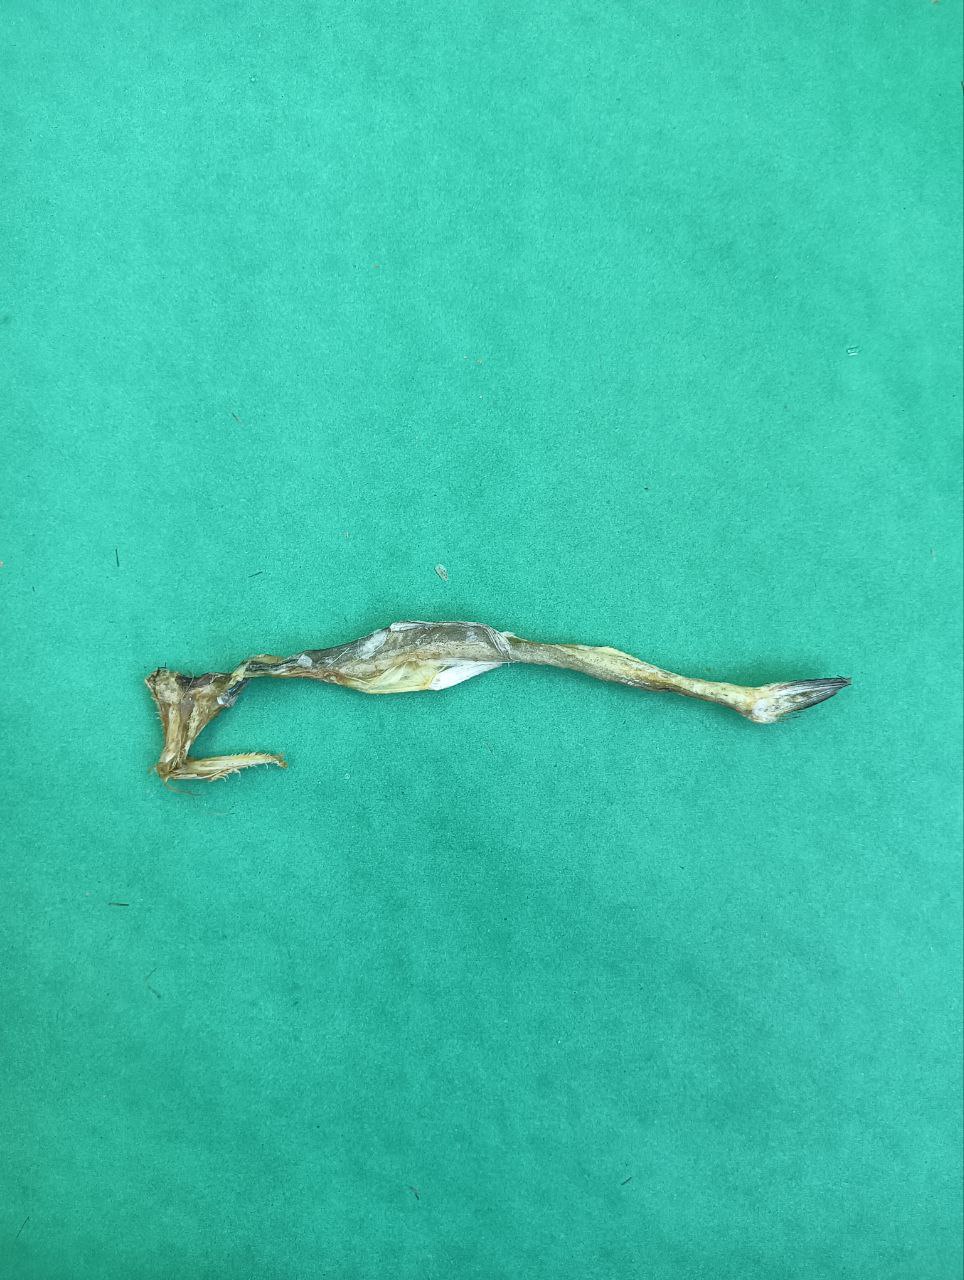
Species: Loitta